Agus Harimurti Yudhoyono

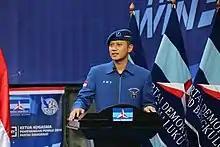
KOGASMA

AHY as Commander of Kogasma led the efforts to bring victory for the Democratic Party. In the 2019 legislative election, the Democratic Party in various surveys is predicted to only be able to win less than 5 percent of the vote. Under his leadership the Democratic Party was able to win 10,876,507 votes (7.77 percent), exceeding the predictions of various surveys, though it failed to achieve the party target of 10 percent.